Bijou (jewellery)

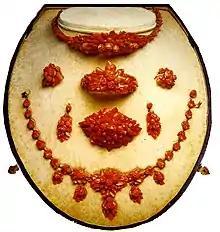
Coral bijou made for Queen Farida of Egypt(1938, Naples, at the Coral Jewellery Museum, Naples).

The art of bijouterie was pretty much stable, over many centuries, and reserved and codified as a profession.